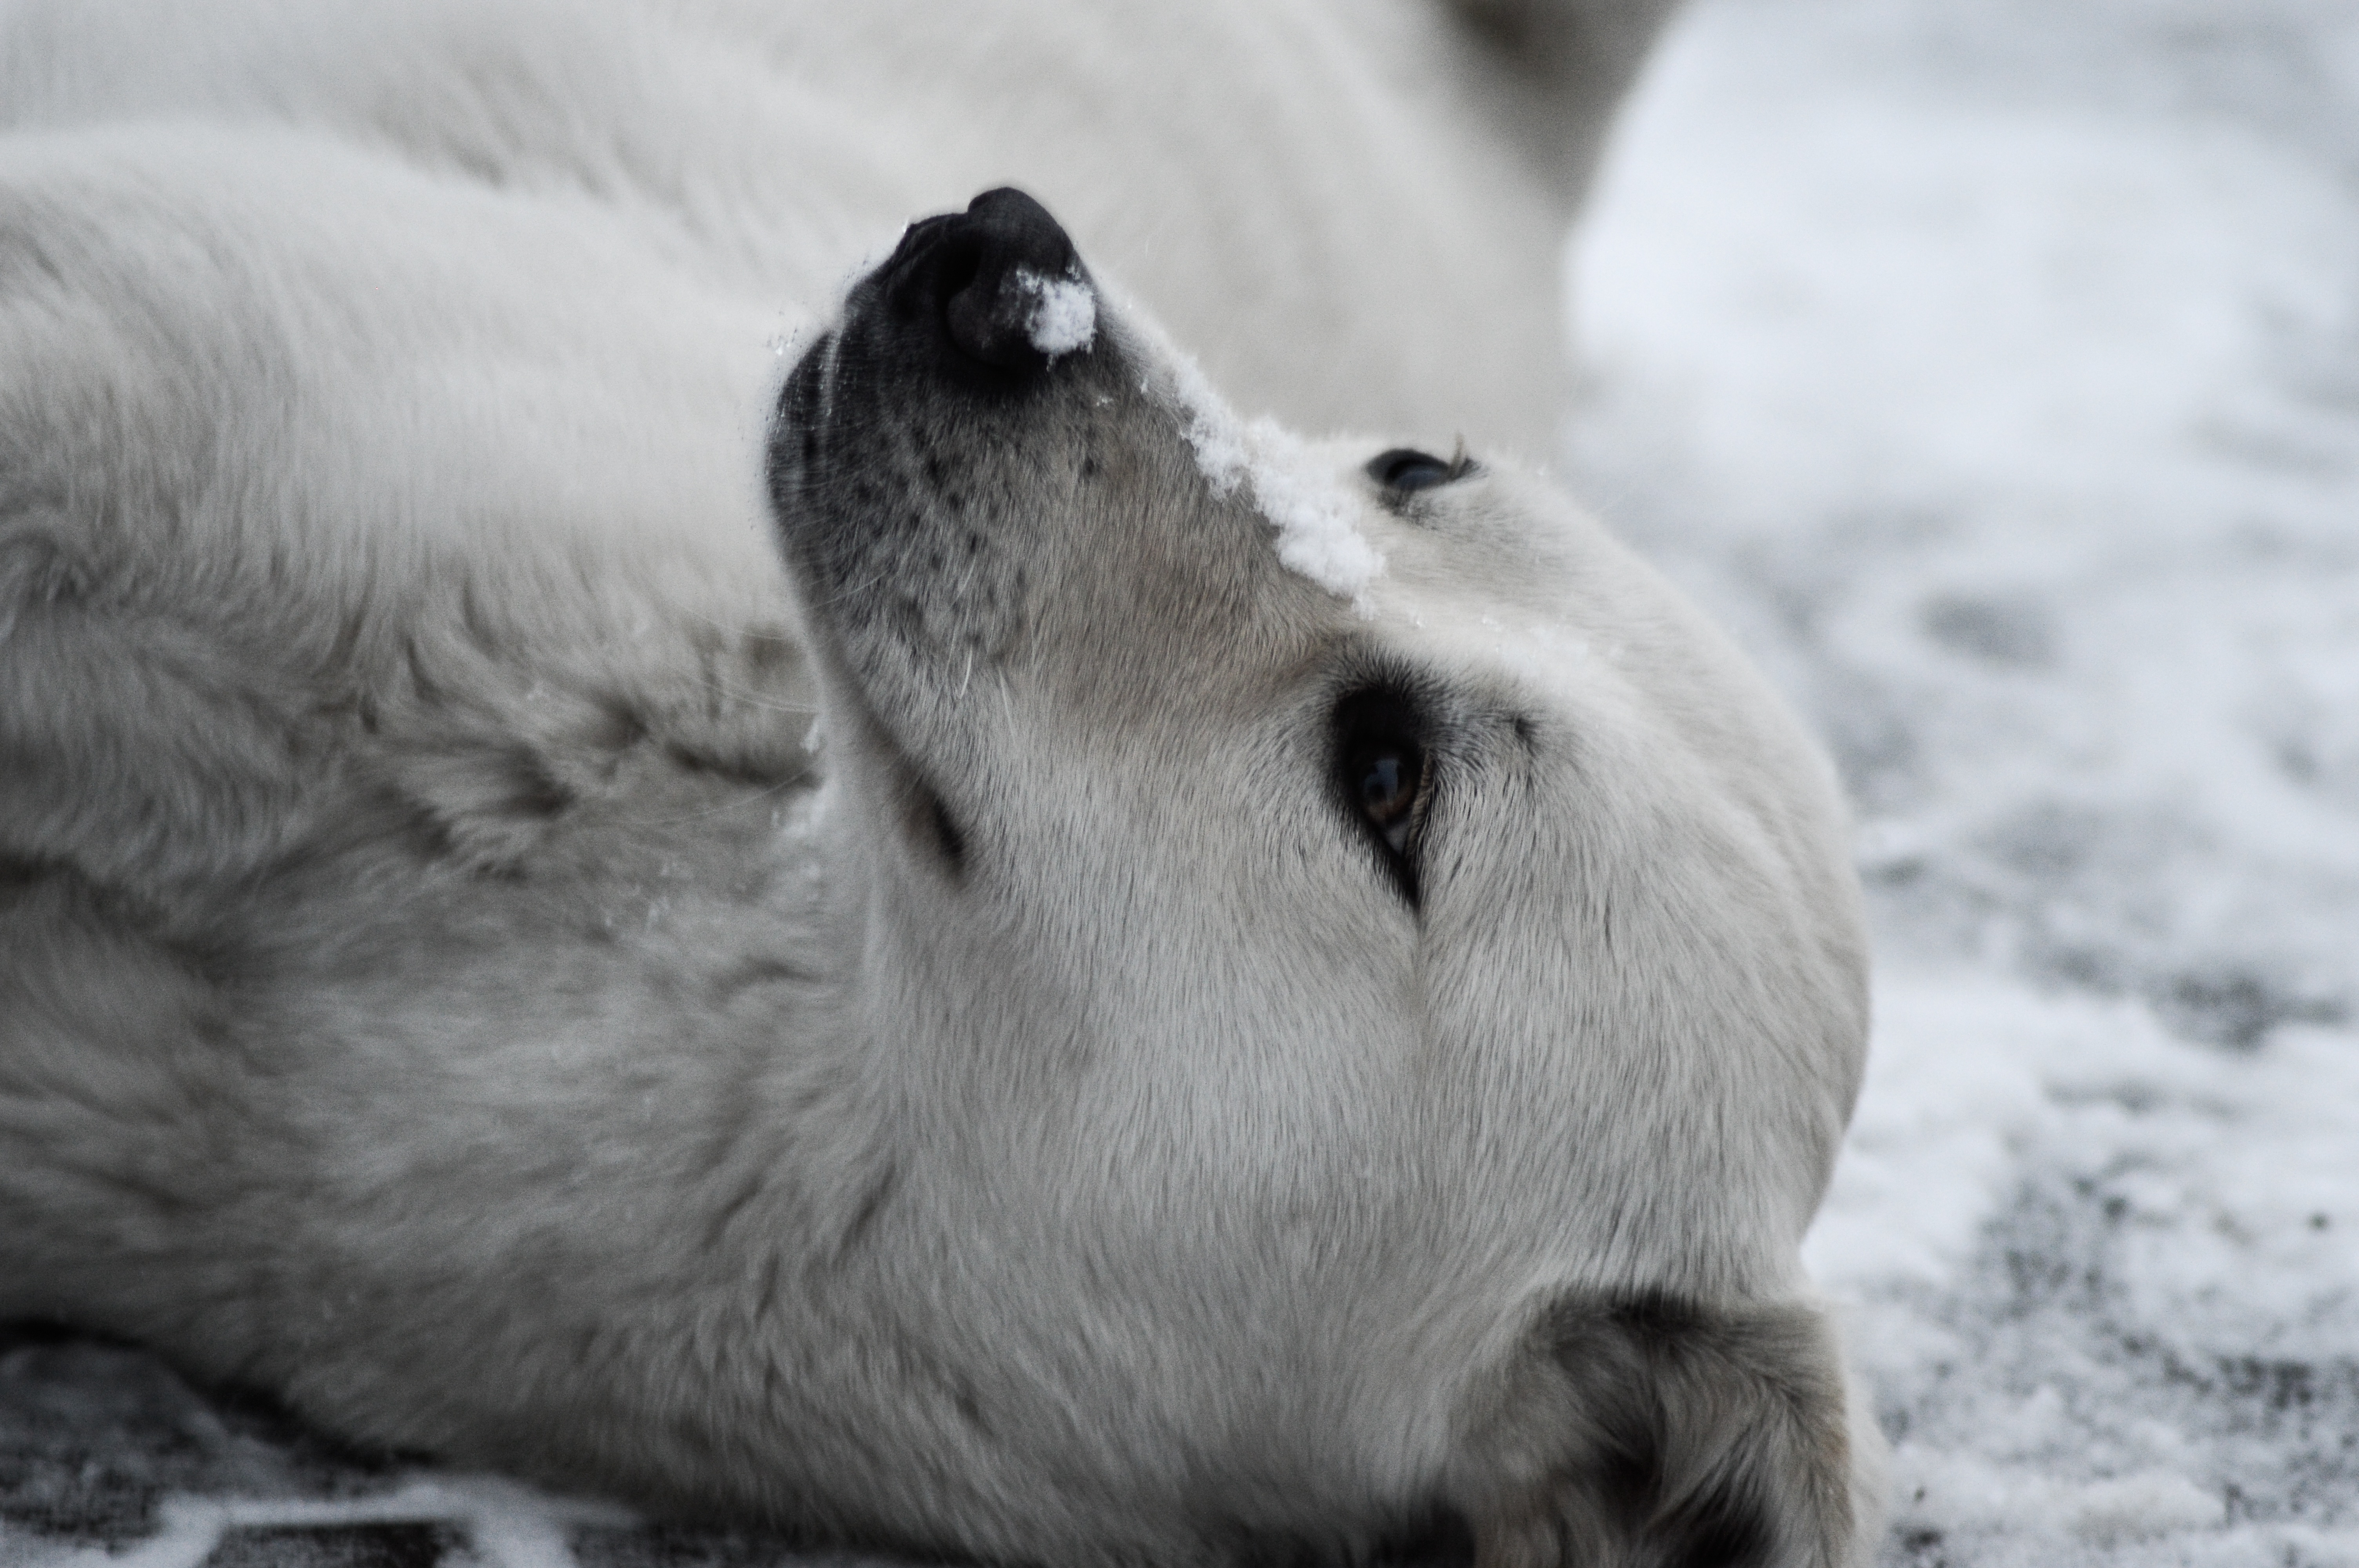
snow, winter, bear, wildlife, zoo, weather, mammal, polar bear, close up, vertebrate, dog breed group